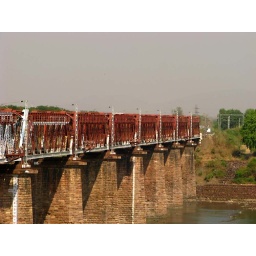
The bridge over the river Narmada.